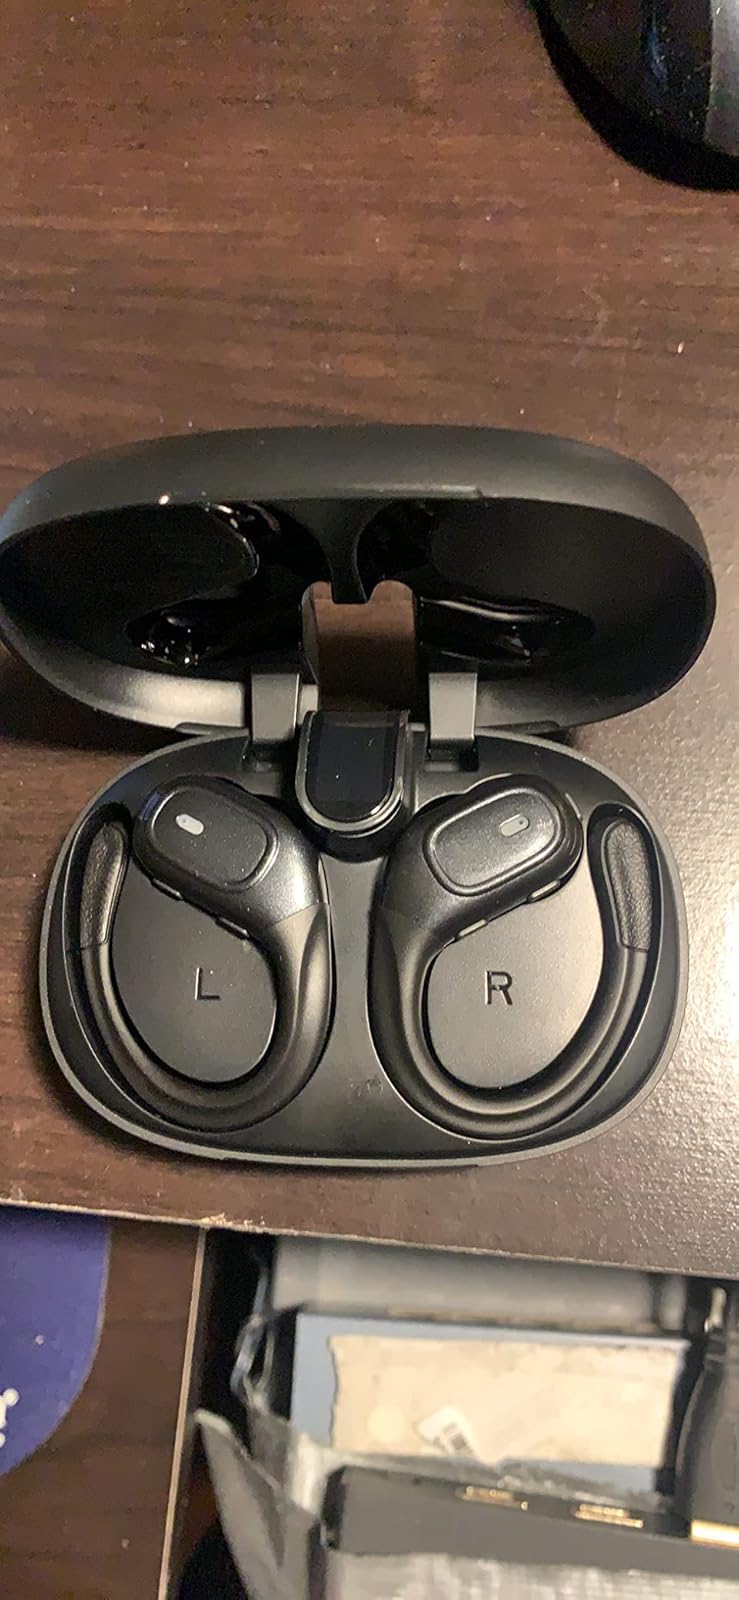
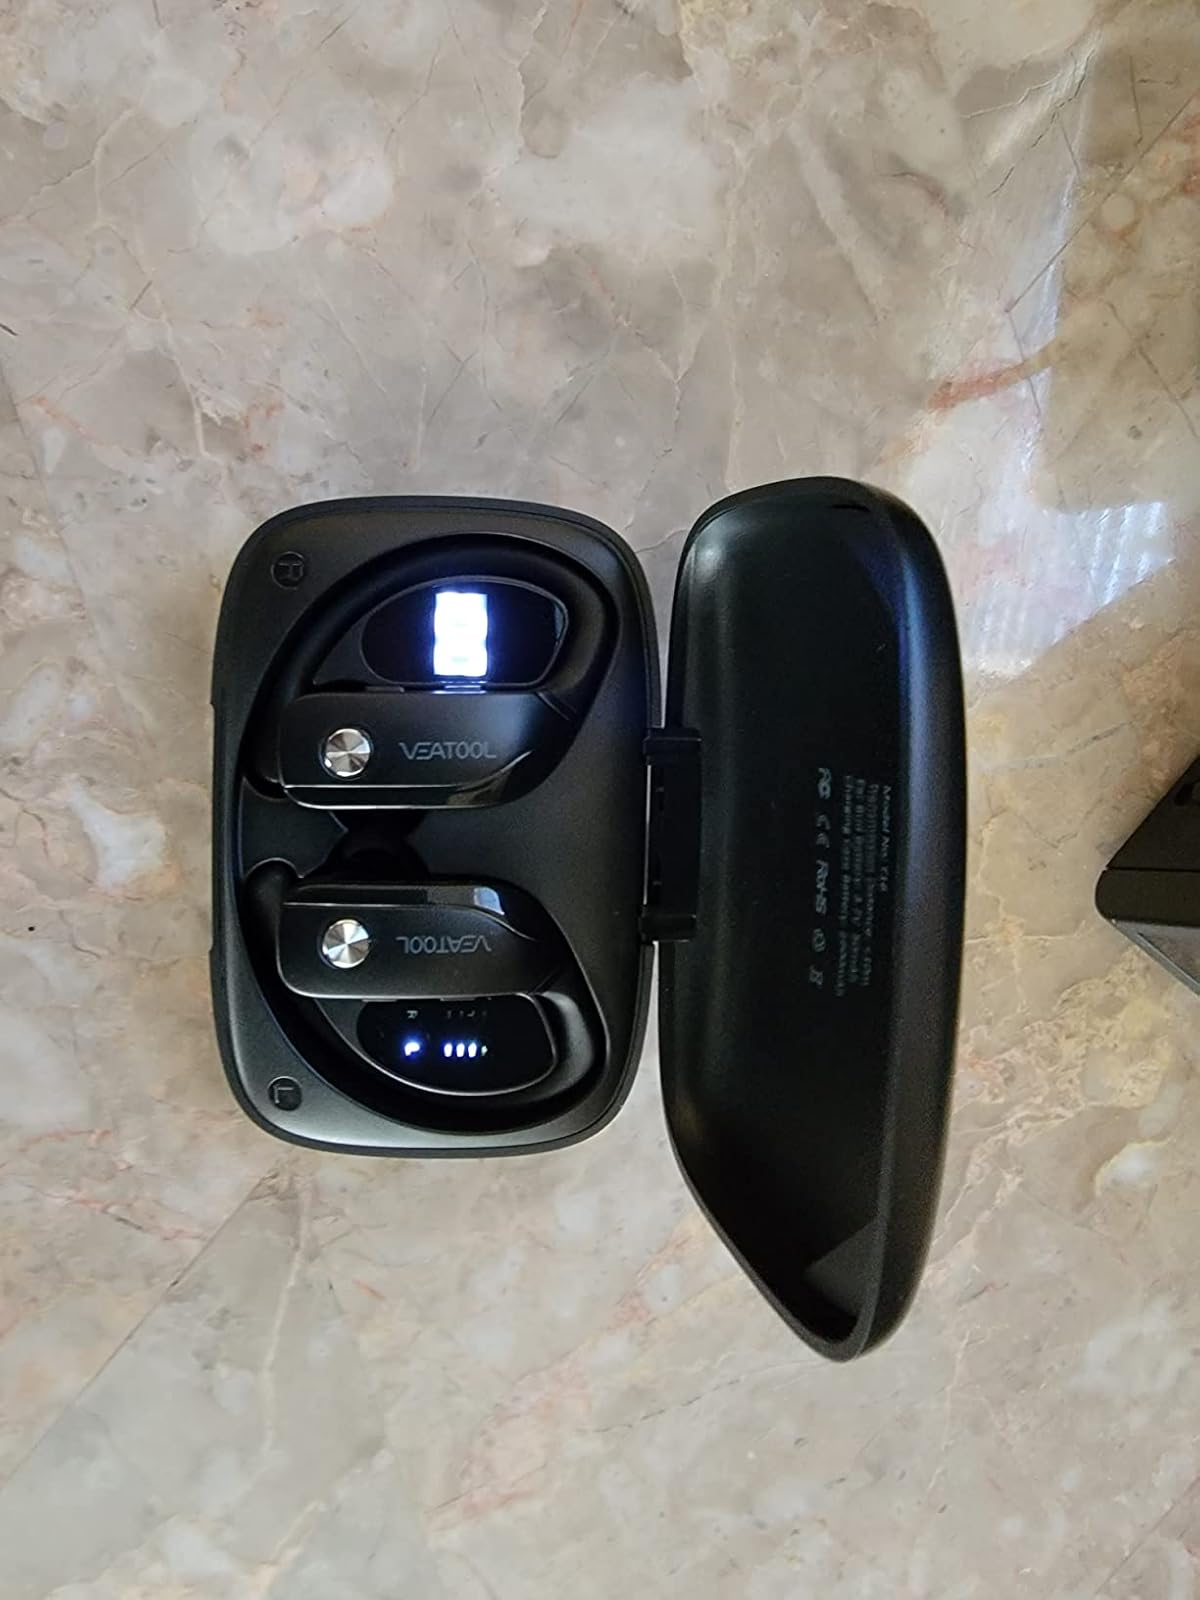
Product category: earbuds
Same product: no